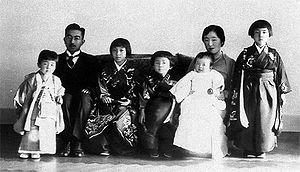
Hirohito ou Hiro-Hito, né le 29 avril 1901 à Tokyo et mort le 7 janvier 1989 dans la même ville, est empereur du Japon du 25 décembre 1926 à sa mort. Bien que le nom de « Hirohito » soit usuel en Occident, au Japon on le désigne, depuis sa mort, par son nom de règne posthume, Shōwa Tennō.
L'impératrice Nagako de Kuni était une impératrice consort puis impératrice douairière du Japon. Elle était l'épouse de l'empereur Shōwa, la mère de l'ancien empereur émérite du Japon, Akihito, ainsi que de six autres enfants dont cinq filles, et la grand-mère de l'actuel empereur, Naruhito. Son nom posthume, Kōjun, signifie « pureté parfumée ».